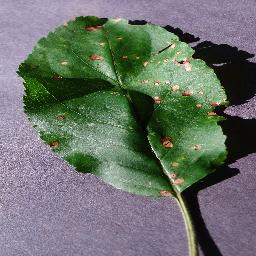
Label: Apple___Black_rot